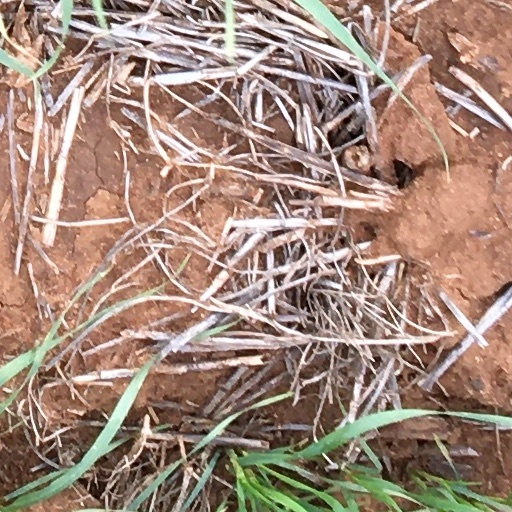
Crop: wheat